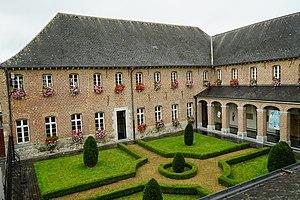
Couvent des Récollectines de Givet
Le couvent des Récollectines est un ancien couvent situé à Givet, en France, devenu centre culturel.